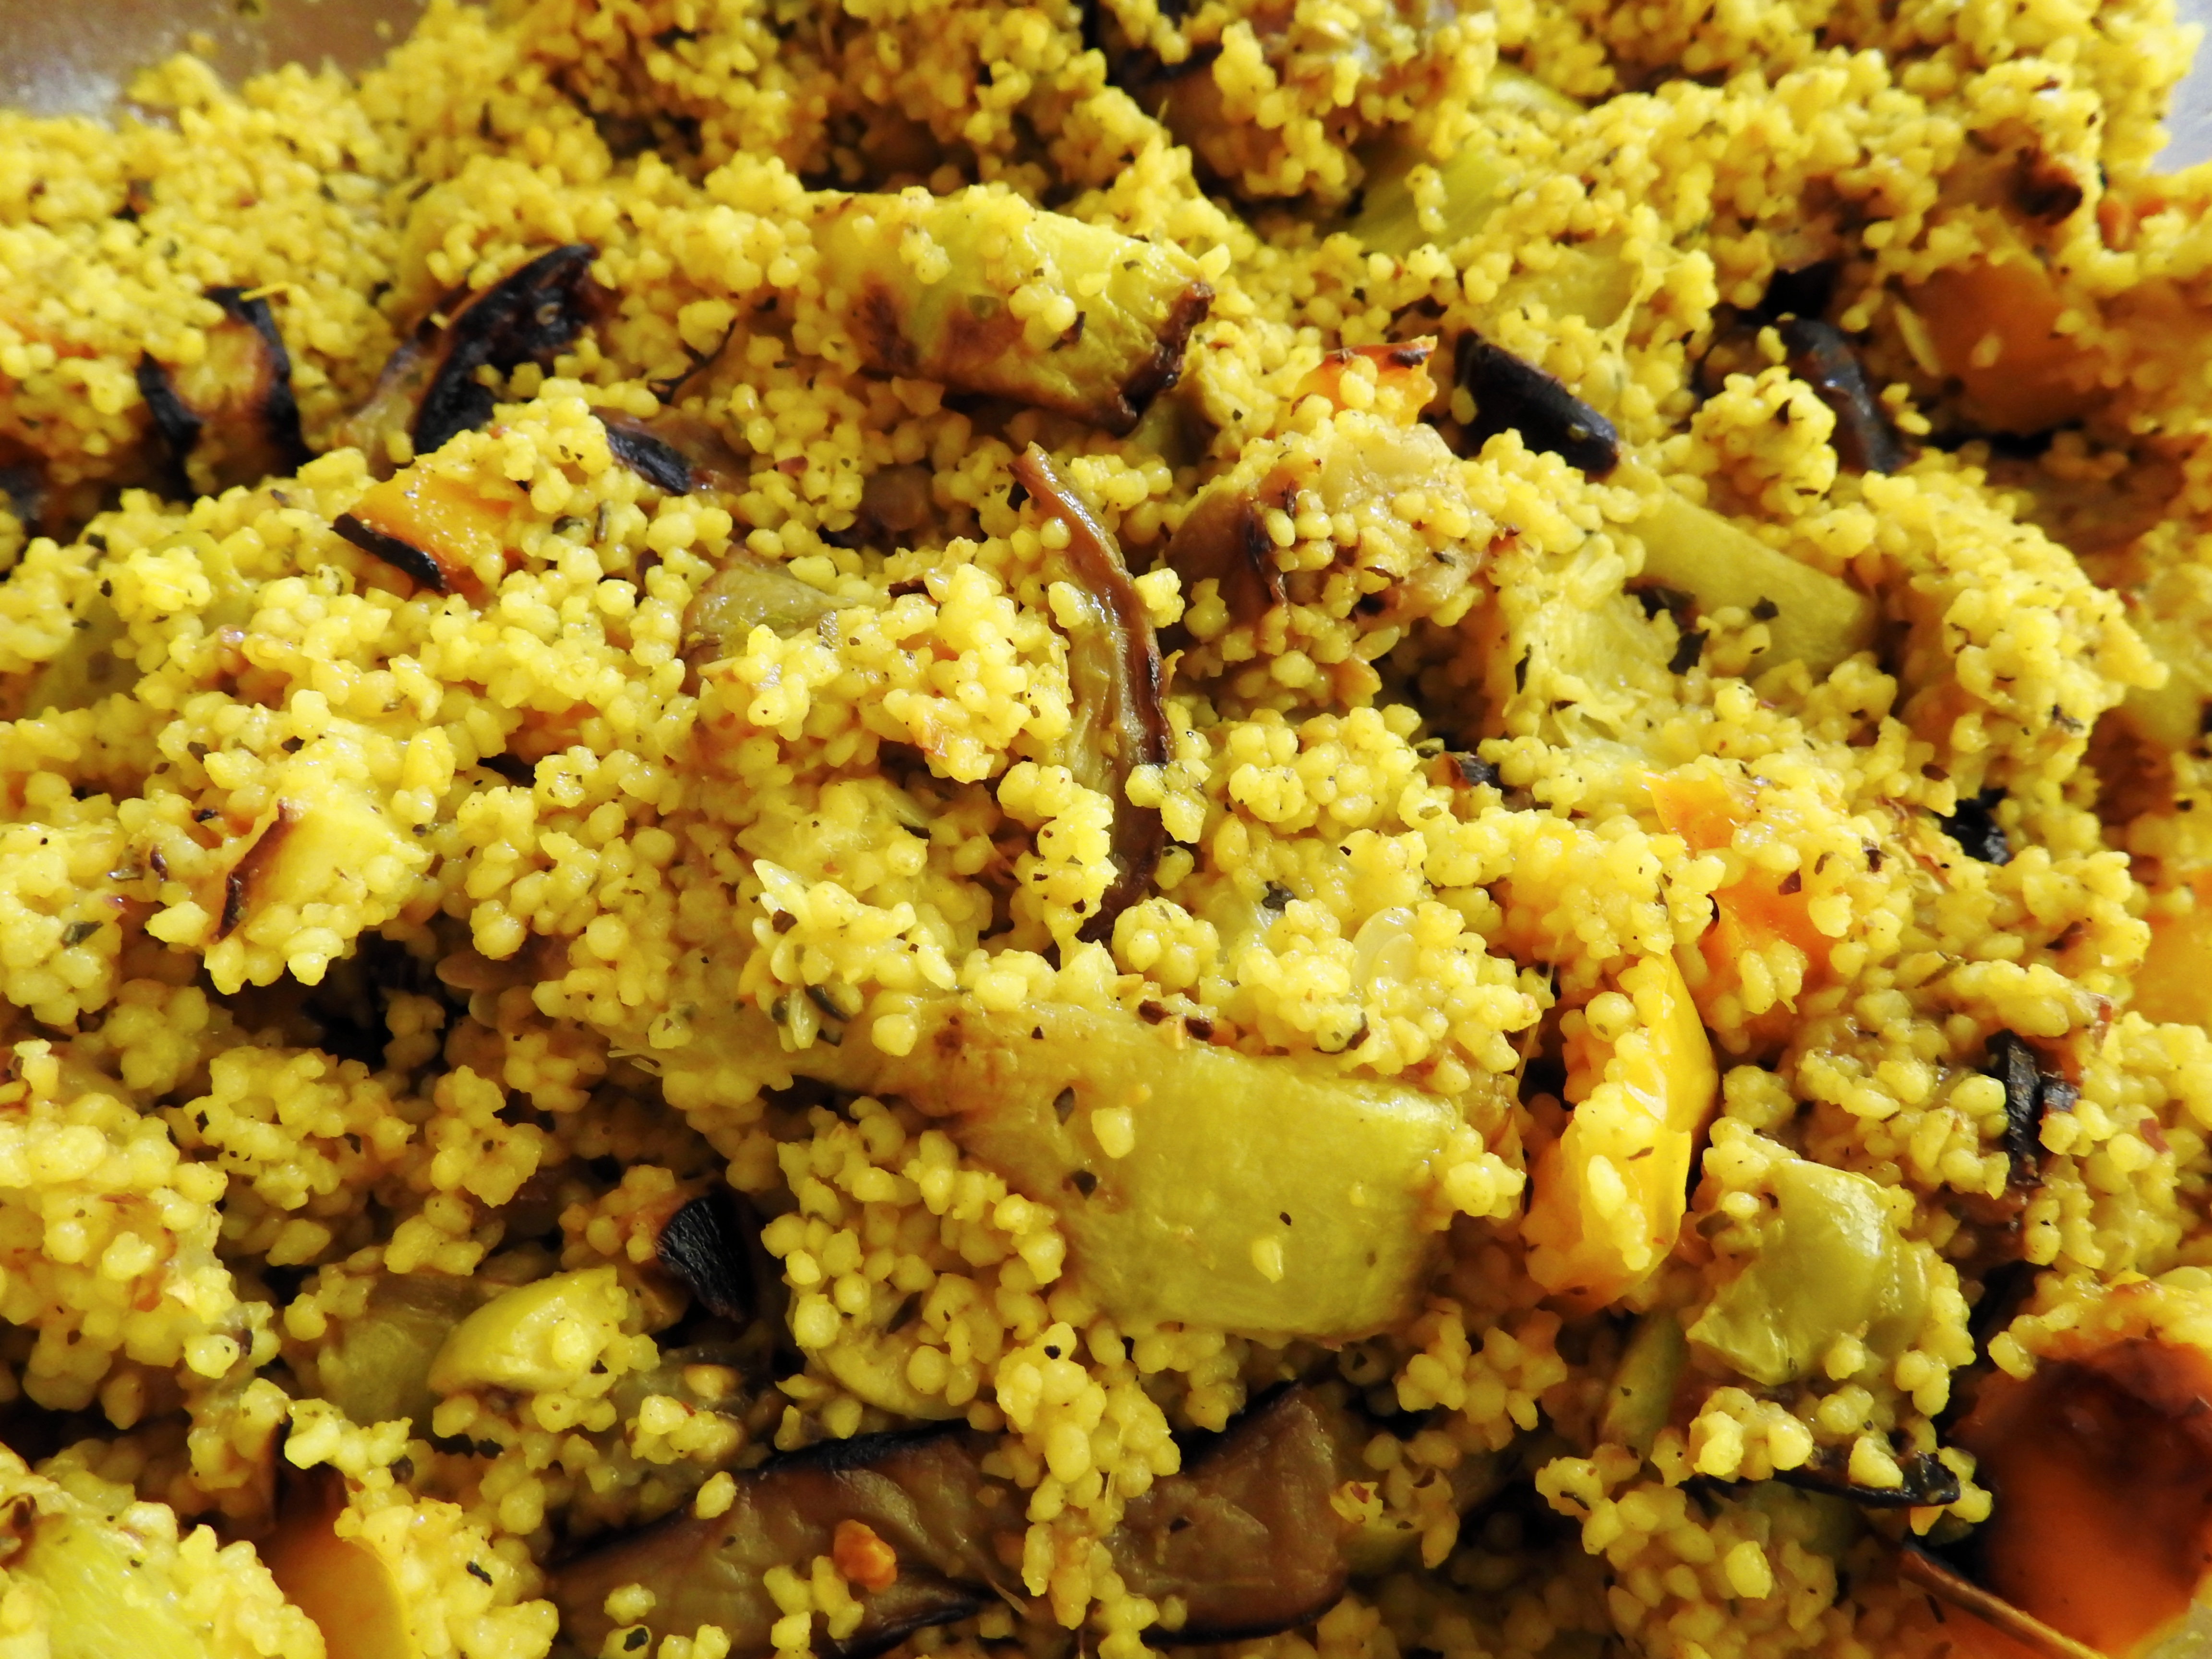
dish, meal, food, salad, produce, vegetable, eat, barbecue, cuisine, delicious, grill, vegetables, party, vegan, vegetarian, dine, couscous, couscous salad, stuffing, cruciferous vegetables